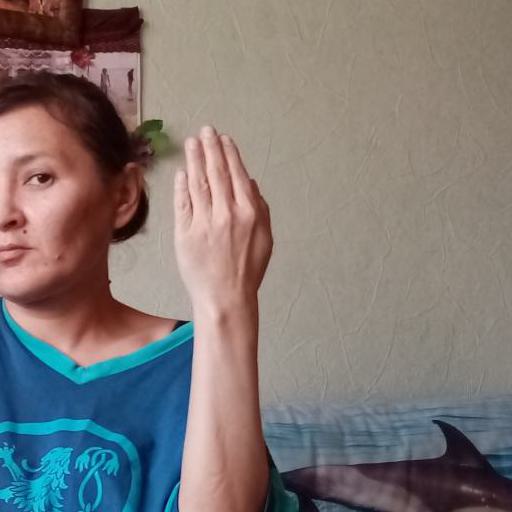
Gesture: stop_inverted